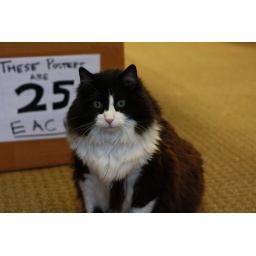
Truck the store cat sitting in front of the cheap poster bin